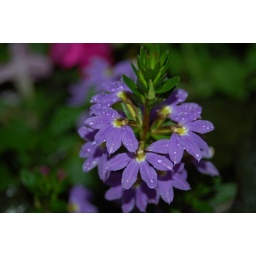
Picture of flower in planter beside sidewalk taken on way to July 4th celebration in Columbia, Maryland in 2008.